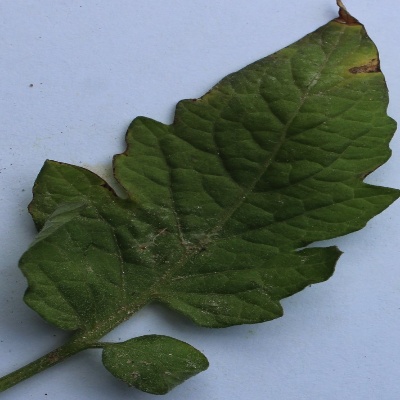
Crop: Tomato
Condition: leaf blight